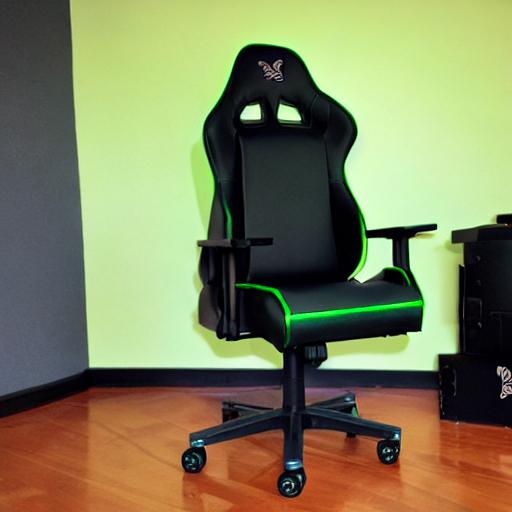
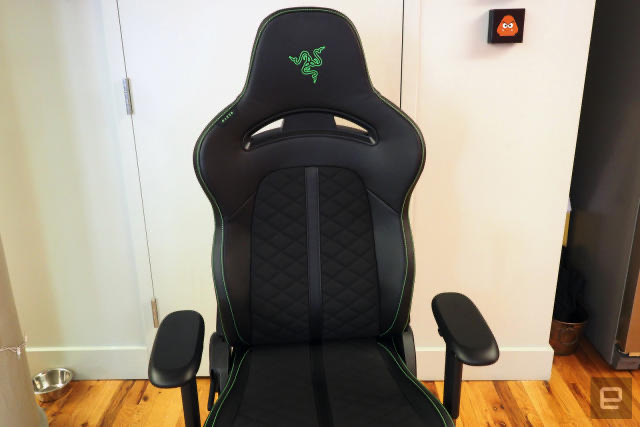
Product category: items_chair
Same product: no